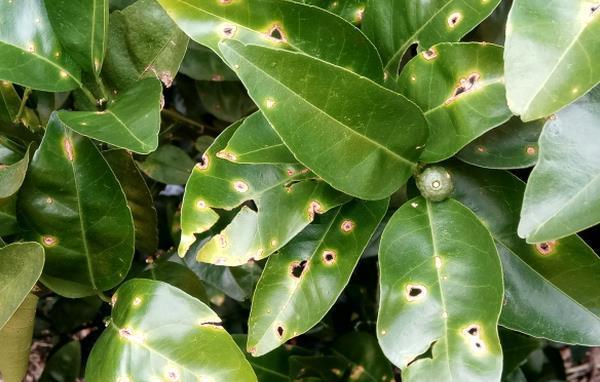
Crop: unknown
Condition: citrus_canker